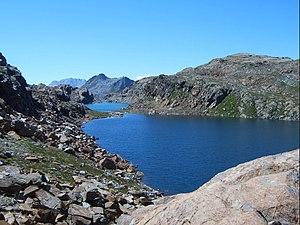
Landschaftspark Binntal